Question: What kind of animal is this?
Tambaya: Wani irin dabba me wannan?
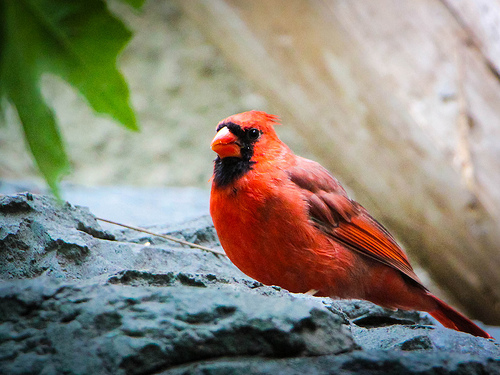
Answer: A bird.
Amsa: Tsuntsu ne.